John Rains House

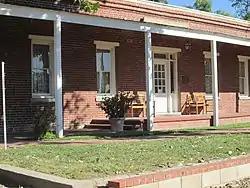

The Casa de Rancho Cucamonga, commonly known as the John Rains House, is a historic house located at 8810 Hemlock St. in Rancho Cucamonga, California. The house was built in 1860–1861 after John Rains purchased the Rancho Cucamonga land grant in 1858 from the Tapia estate. The brick house featured its own cooling system, which used ducts to send creek water under the house. John Rains was a prominent businessman and socialite who opened California's first commercial winery, and his house hosted lavish parties for other local elites. Rains' fortunes soon took a turn for the worse, though; he had to mortgage the house after several business failings, and in 1862 he was murdered. Maria Merced Williams, Rains' wife, who had originally inherited the property from her father, attempted to regain ownership after Rains' death but the rancho was gradually parceled out until she lost the entire property in the 1870s due in part to Rains arranging through his personal attorney to have only his name listed on the deed to all the properties. Through this lawyer the properties were signed over to his brother-in-law who gained his property from marrying Merced William's sister who had received it as the other half of the inheritance.